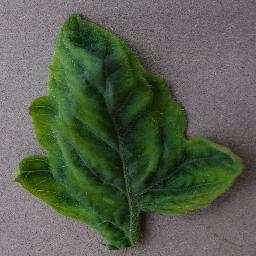
Label: Tomato___Tomato_Yellow_Leaf_Curl_Virus